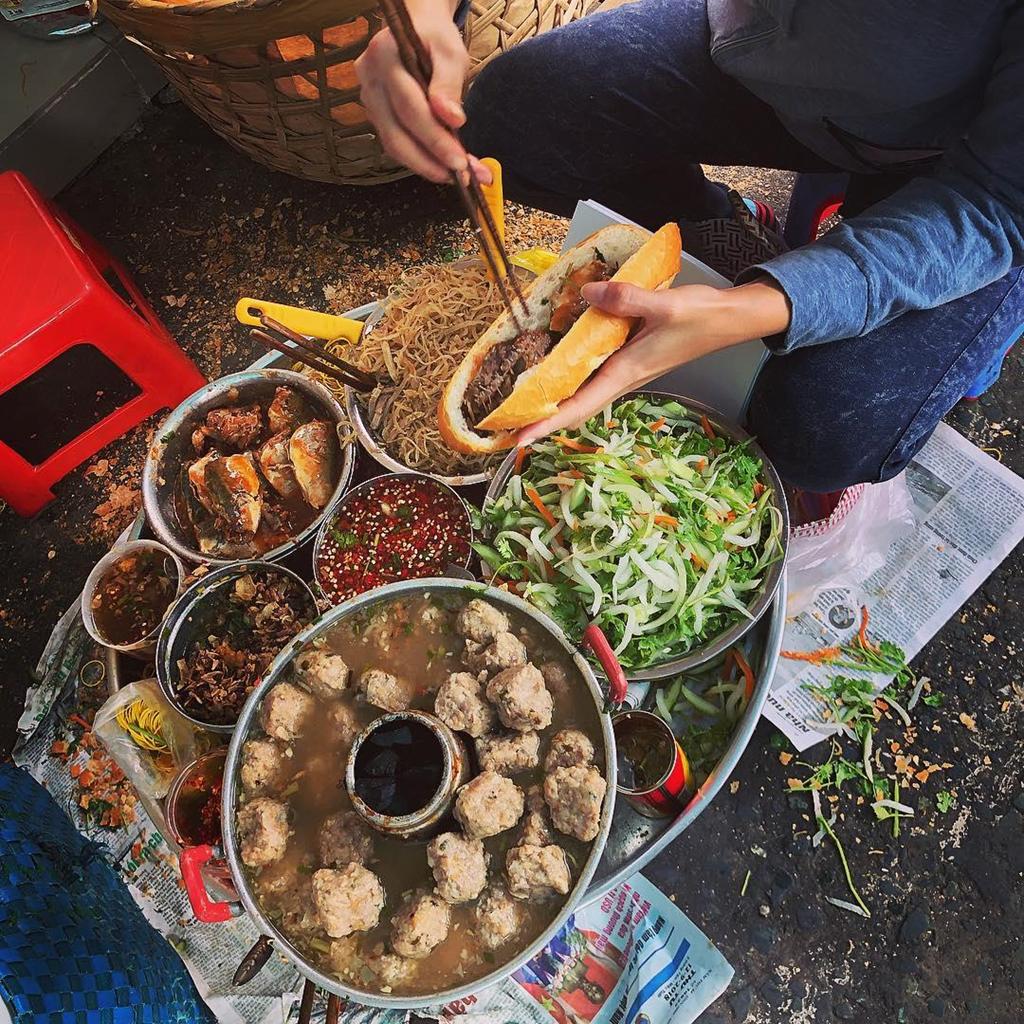
có một người đang chế biến món bánh mì kẹp